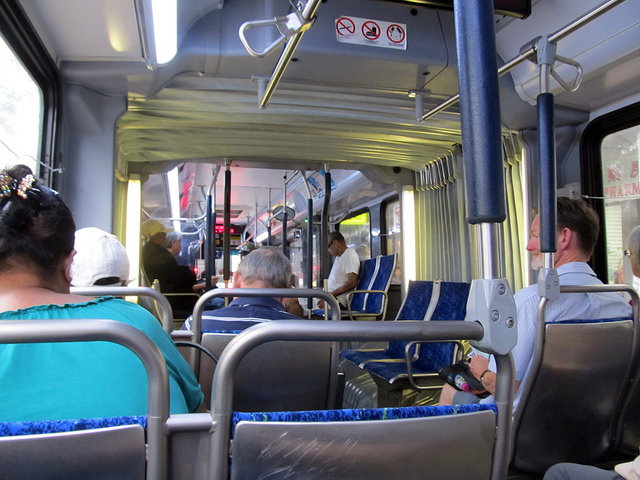
A group of people riding a bus on metal seats.

People sitting down on a large passenger bus.

Some people are sitting on a subway train

Everyone on the bus is doing their own thing during the ride.